Describe the emotion expressed in this image:  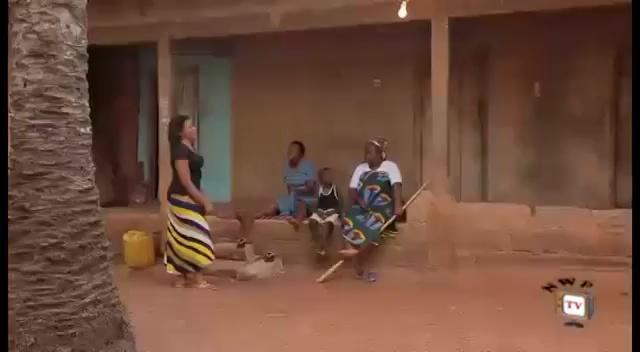
This person displays Suffering, valence and arousal with low intensity.